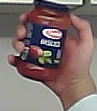
Product: barilla_pomodoro